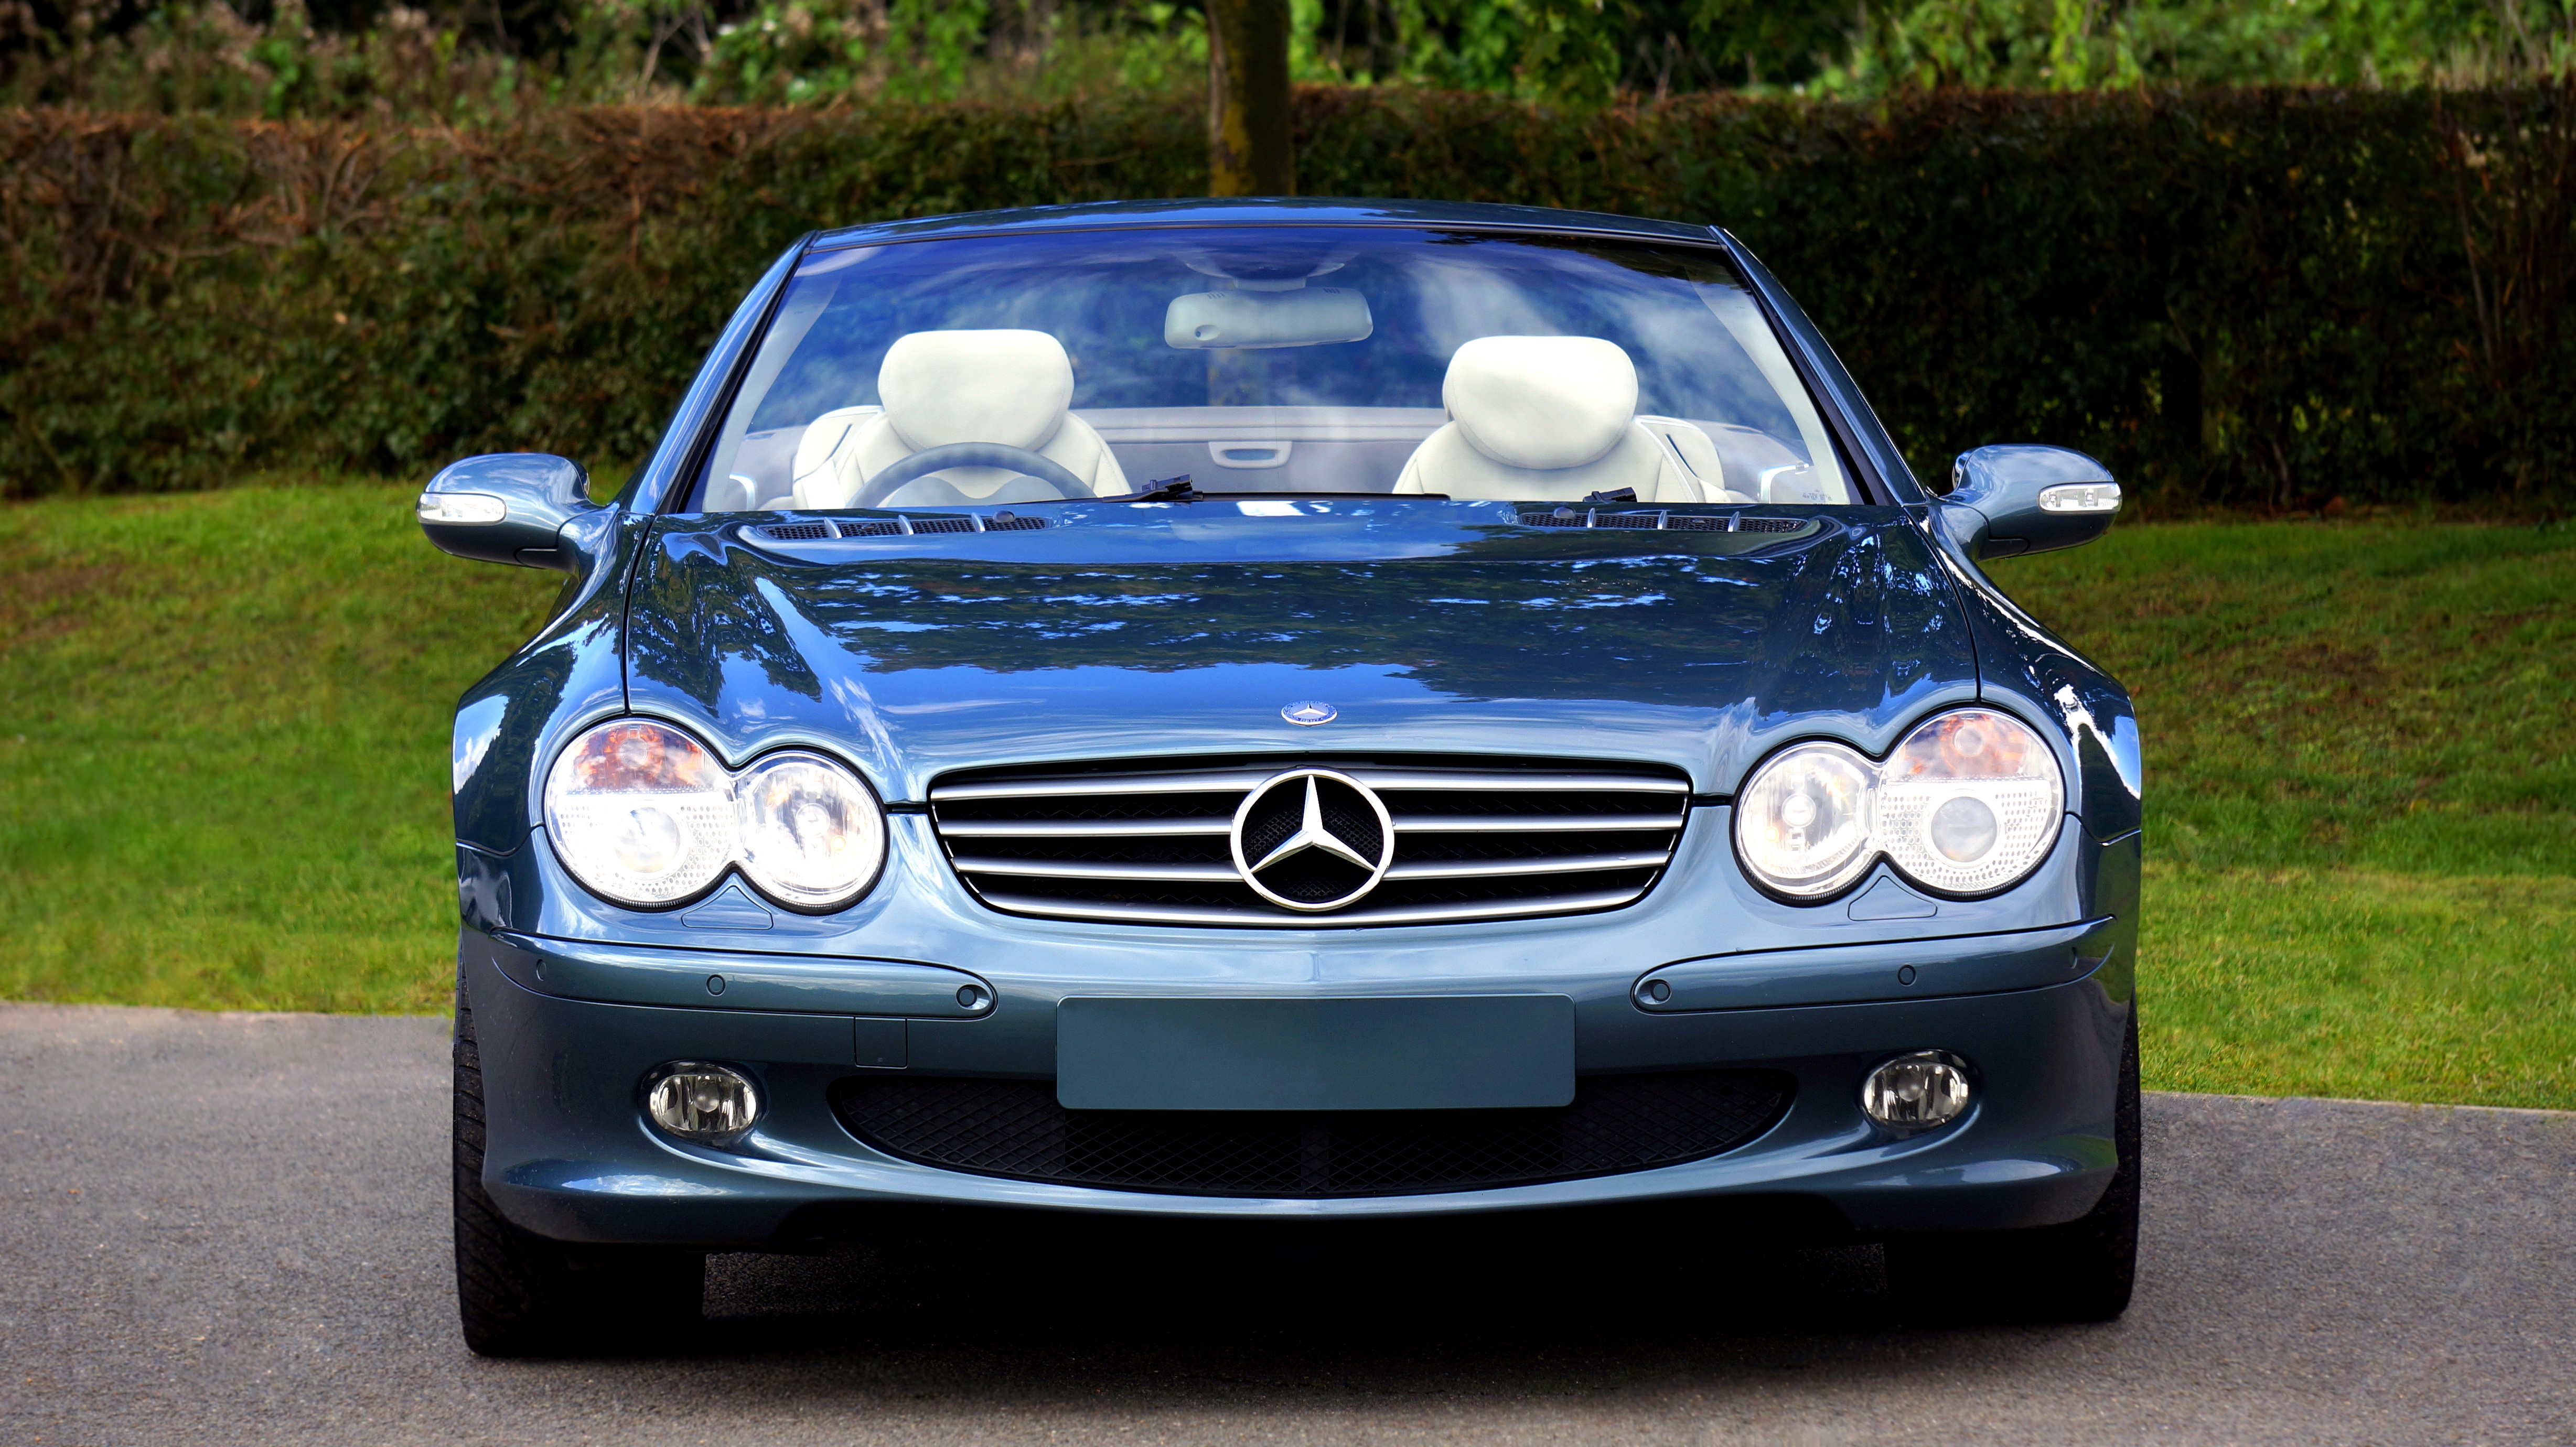
technology, car, vintage, wheel, automobile, transportation, transport, vehicle, drive, auto, modern, automotive, bumper, luxury, motor, sedan, style, mercedes, classic, convertible, coupe, mercedes benz, benz, land vehicle, automobile make, automotive exterior, automotive design, luxury vehicle, performance car, personal luxury car, mercedes benz cl class, mercedes benz clk class